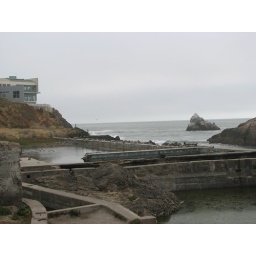
the waves would come in from the ocean and get filtered and heated and enter the pools in the bath house